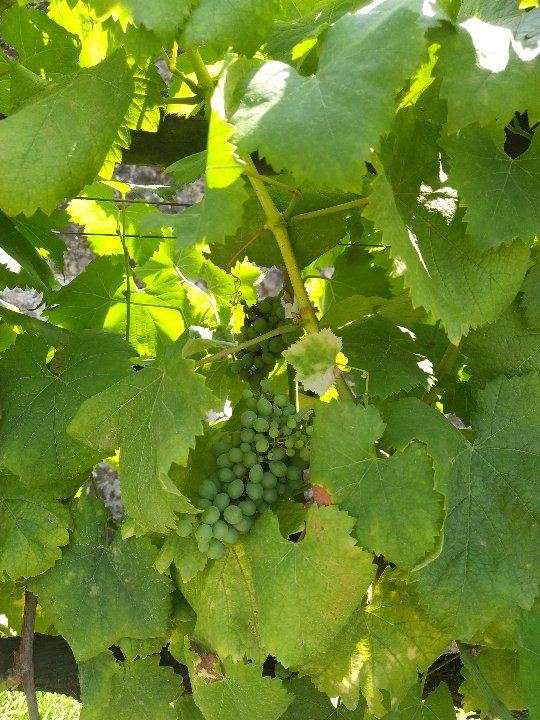
Berries visible: 64
Grape clusters: 2